Sándor Apponyi

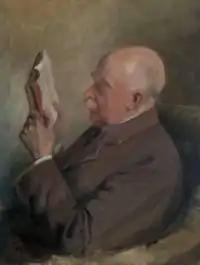
Sándor Apponyi

Count Sándor Apponyi de Nagyappony (19 January 1844 – 18 April 1925) was a Hungarian diplomat, bibliophile, bibliographer and great book collector.